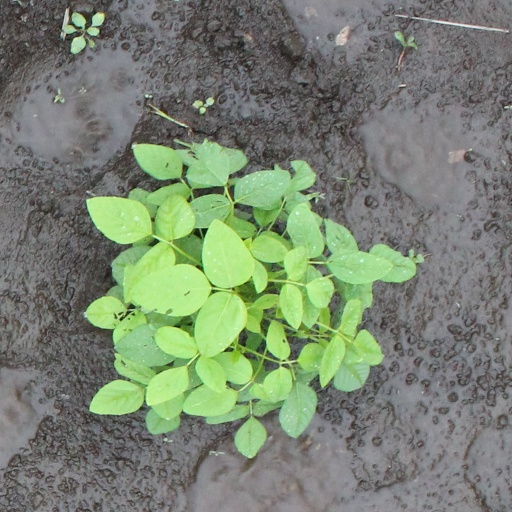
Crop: soybean